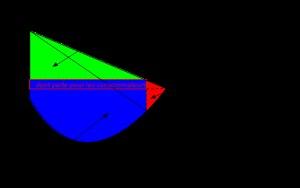
Le monopole est, au sens strict, une situation dans laquelle un offreur se trouve détenir une position d'exclusivité sur un produit ou un service offert à une multitude d’acheteurs.